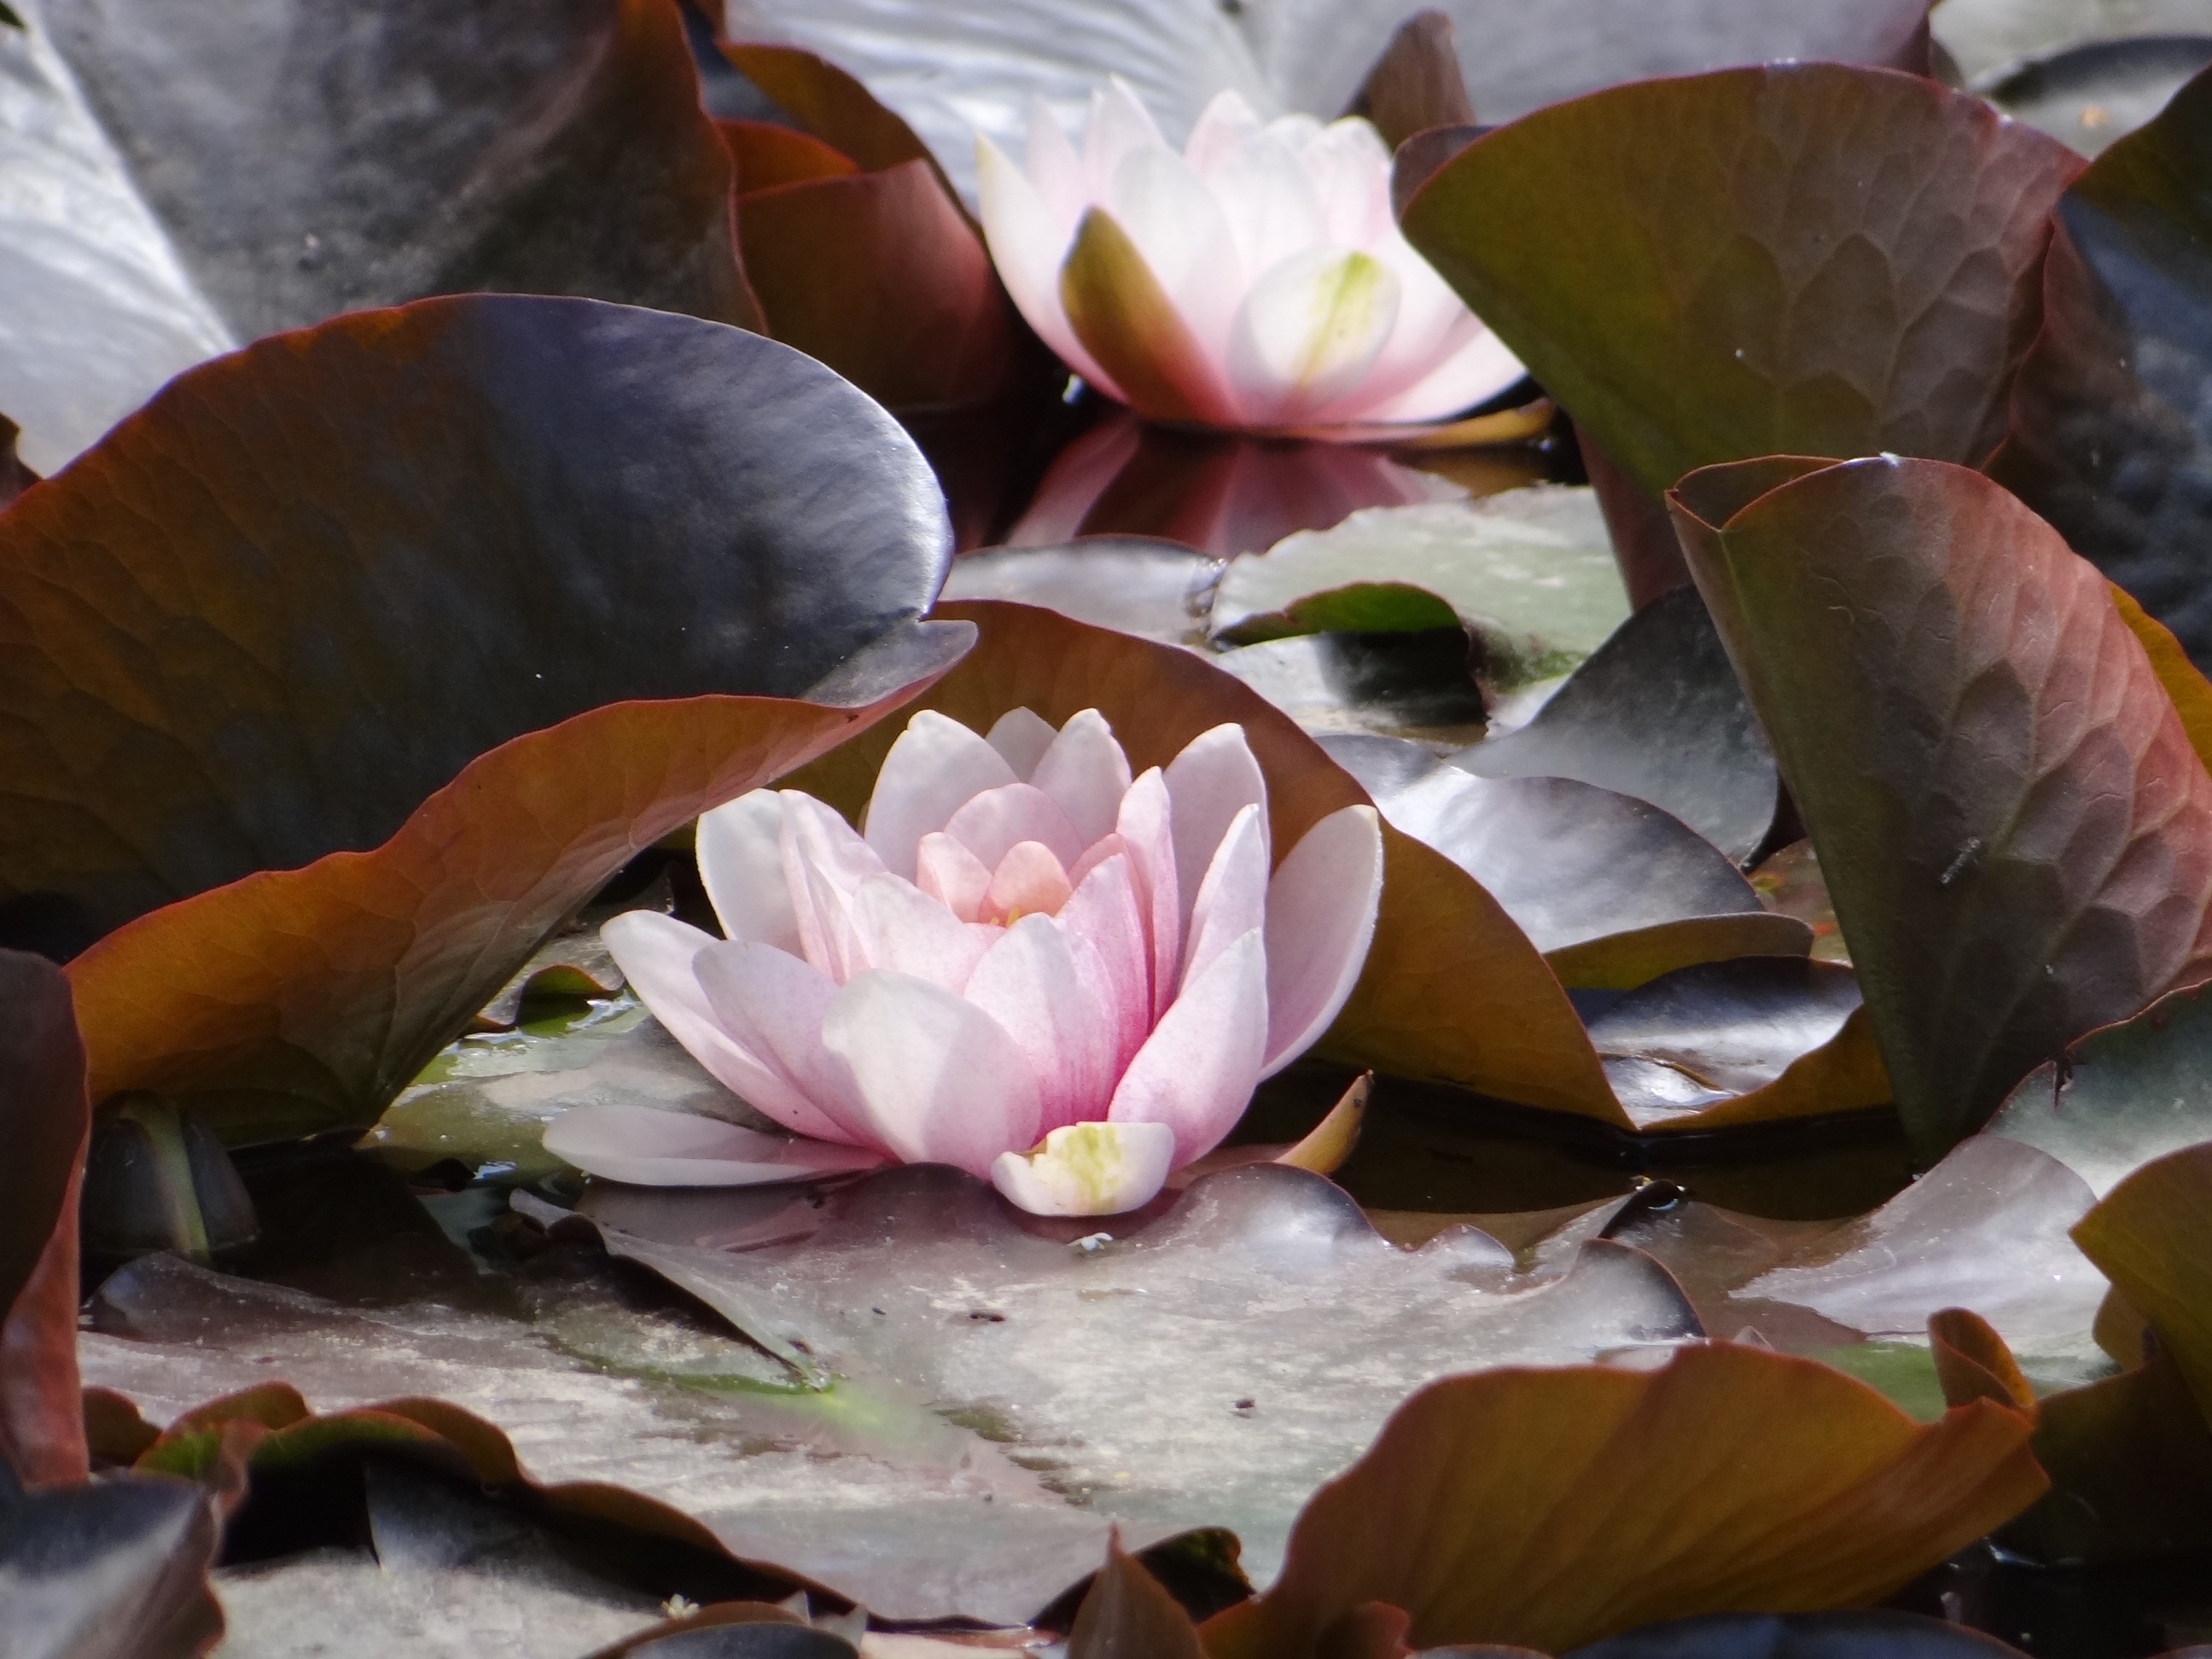
nature, blossom, plant, leaf, flower, petal, autumn, botany, pink, aquatic plant, flora, plants, water lily, public garden, macro photography, flowering plant, land plant, jadin